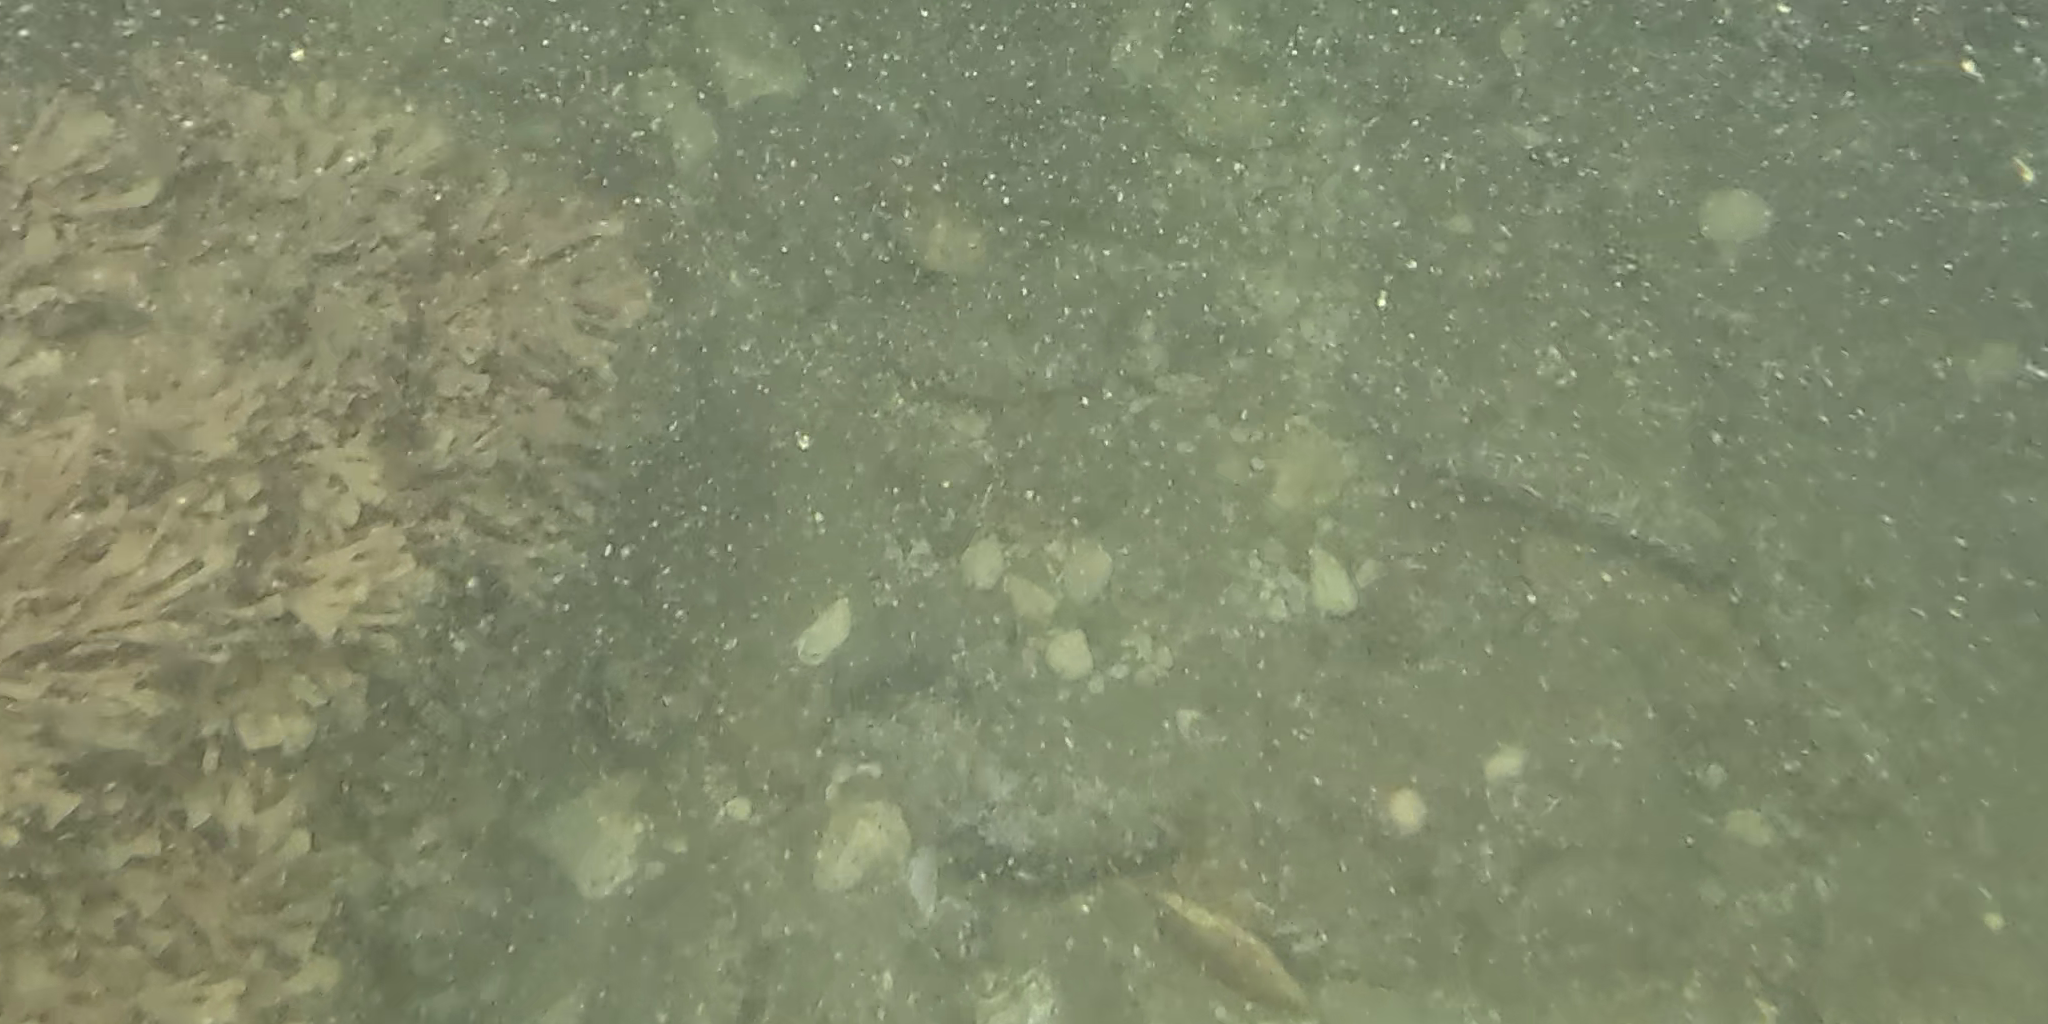
Seabed habitat: stone